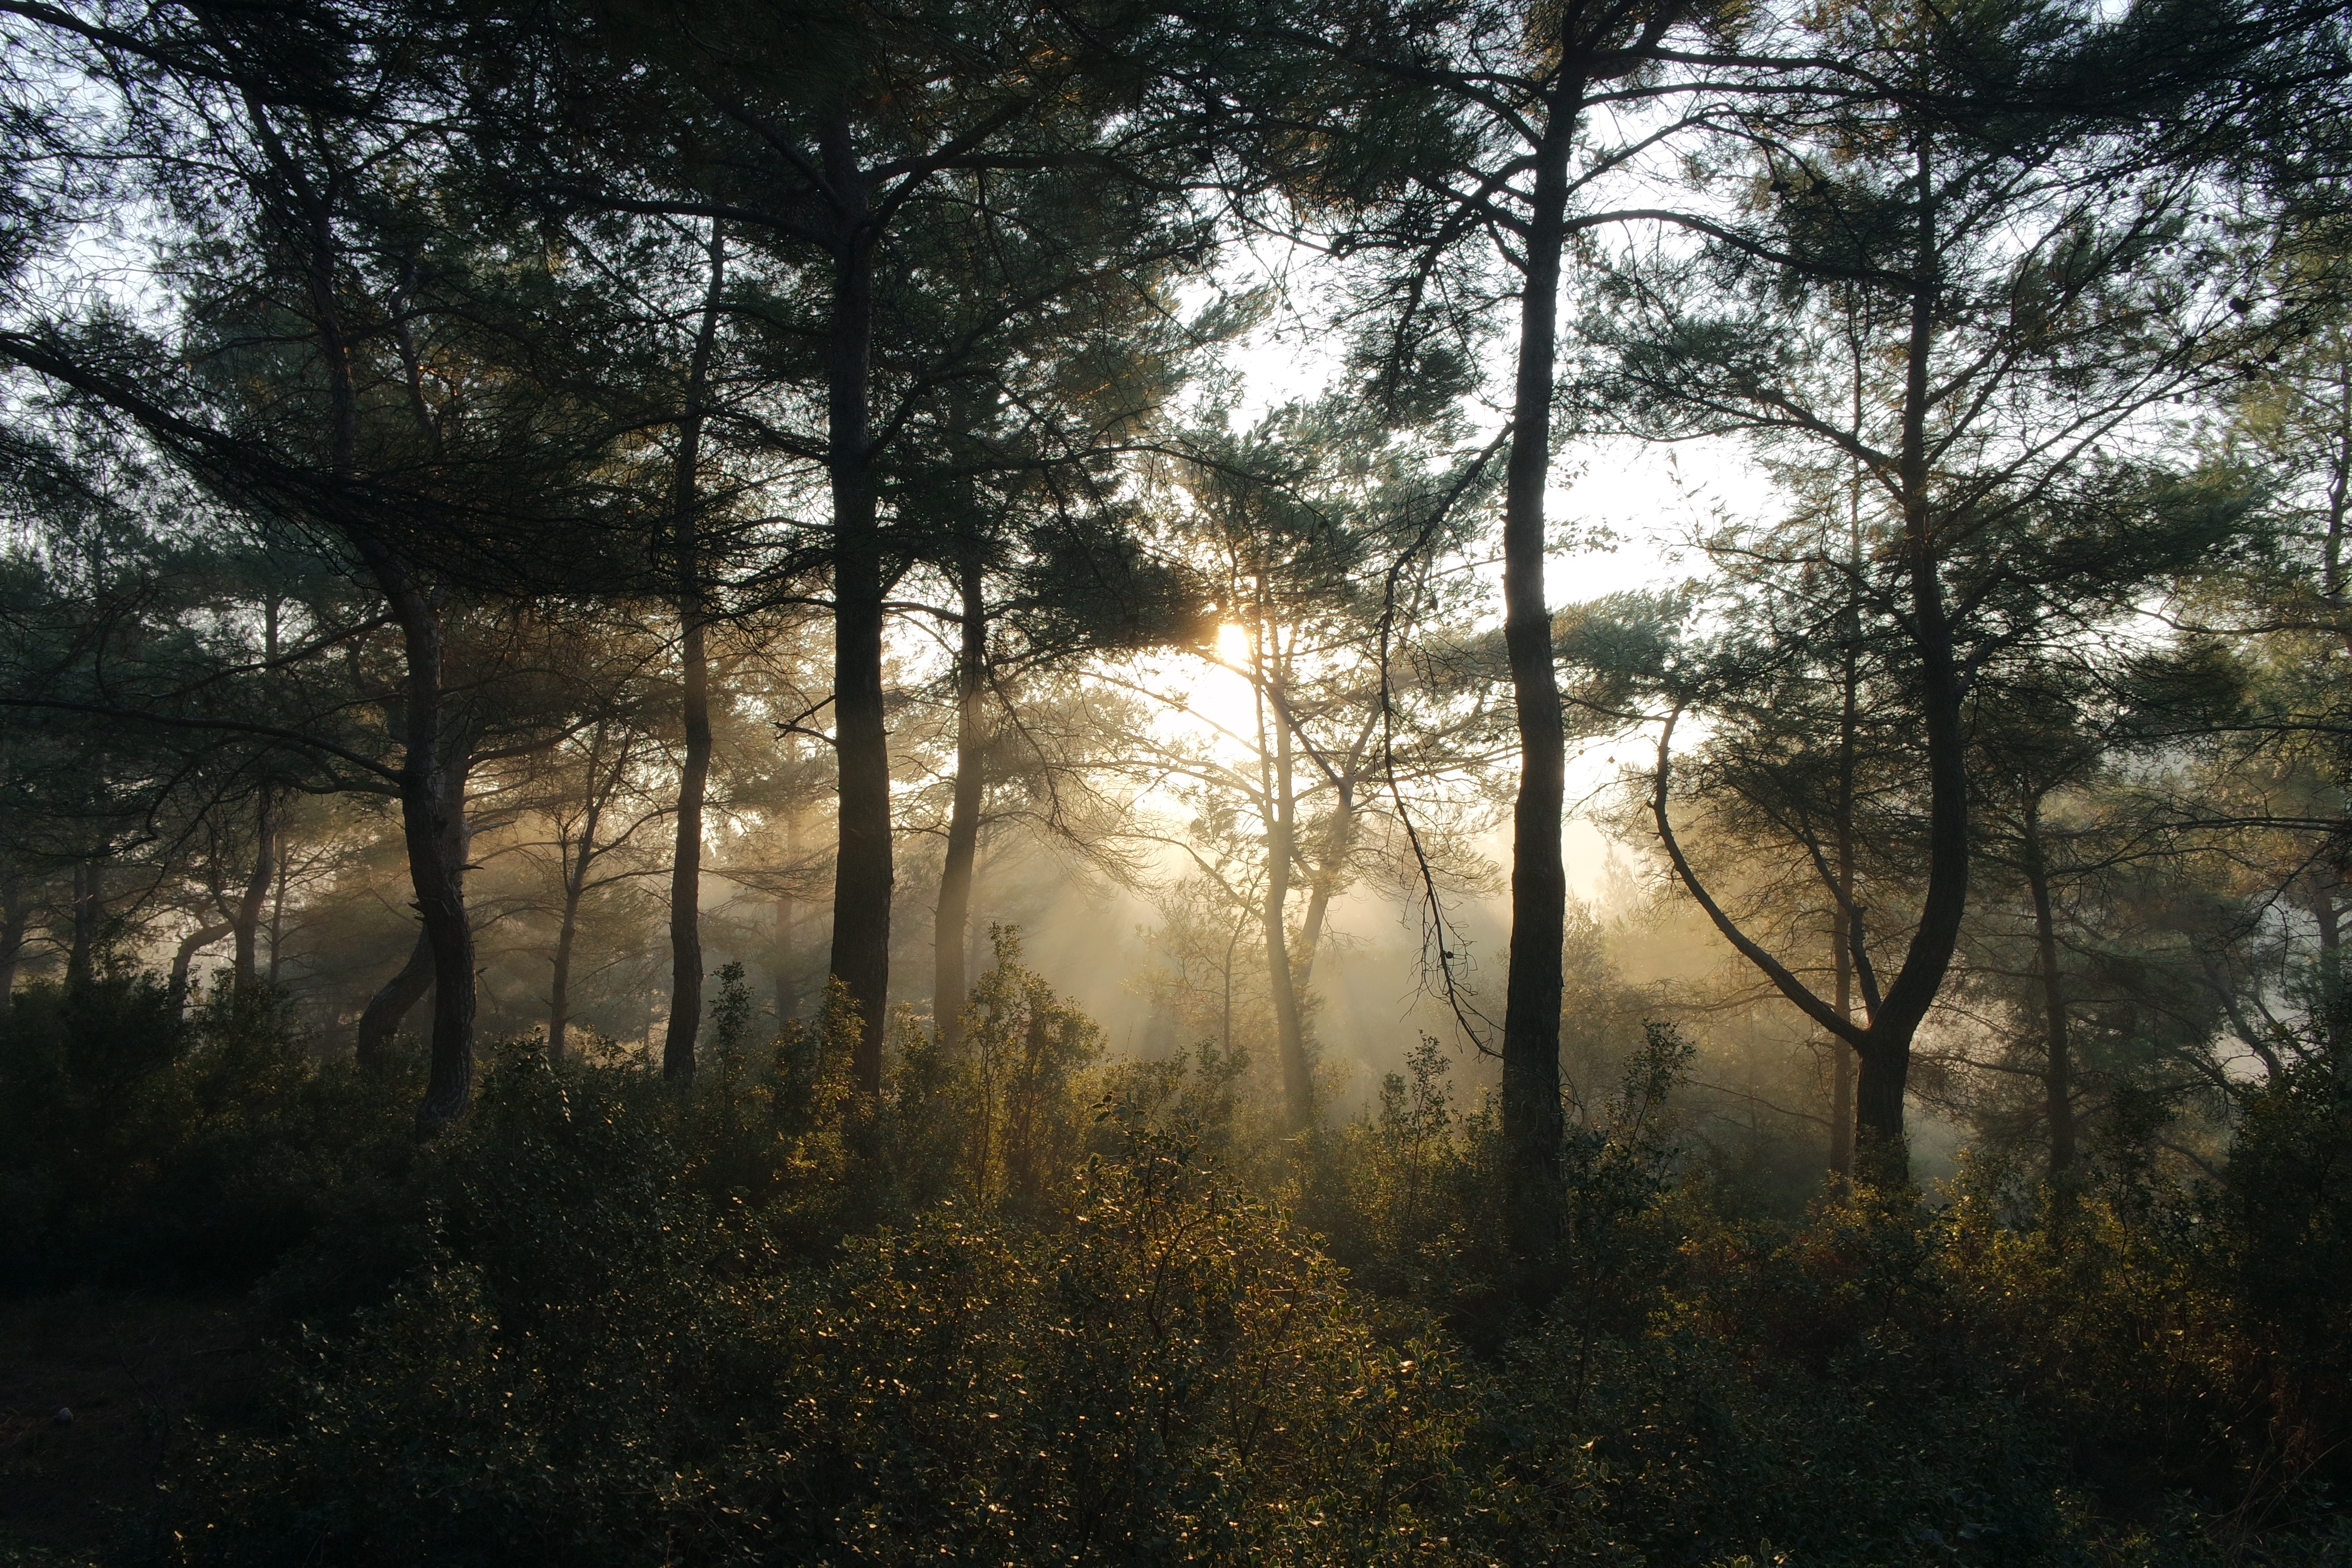
landscape, tree, nature, forest, wilderness, branch, plant, mist, sunlight, morning, leaf, autumn, season, trees, bushes, woodland, habitat, sunbeams, ecosystem, natural environment, atmospheric phenomenon, woody plant